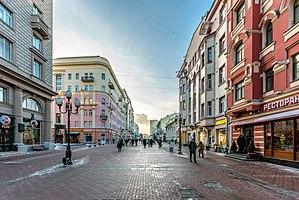
L'ancienne rue Arbat est une rue de Moscou.